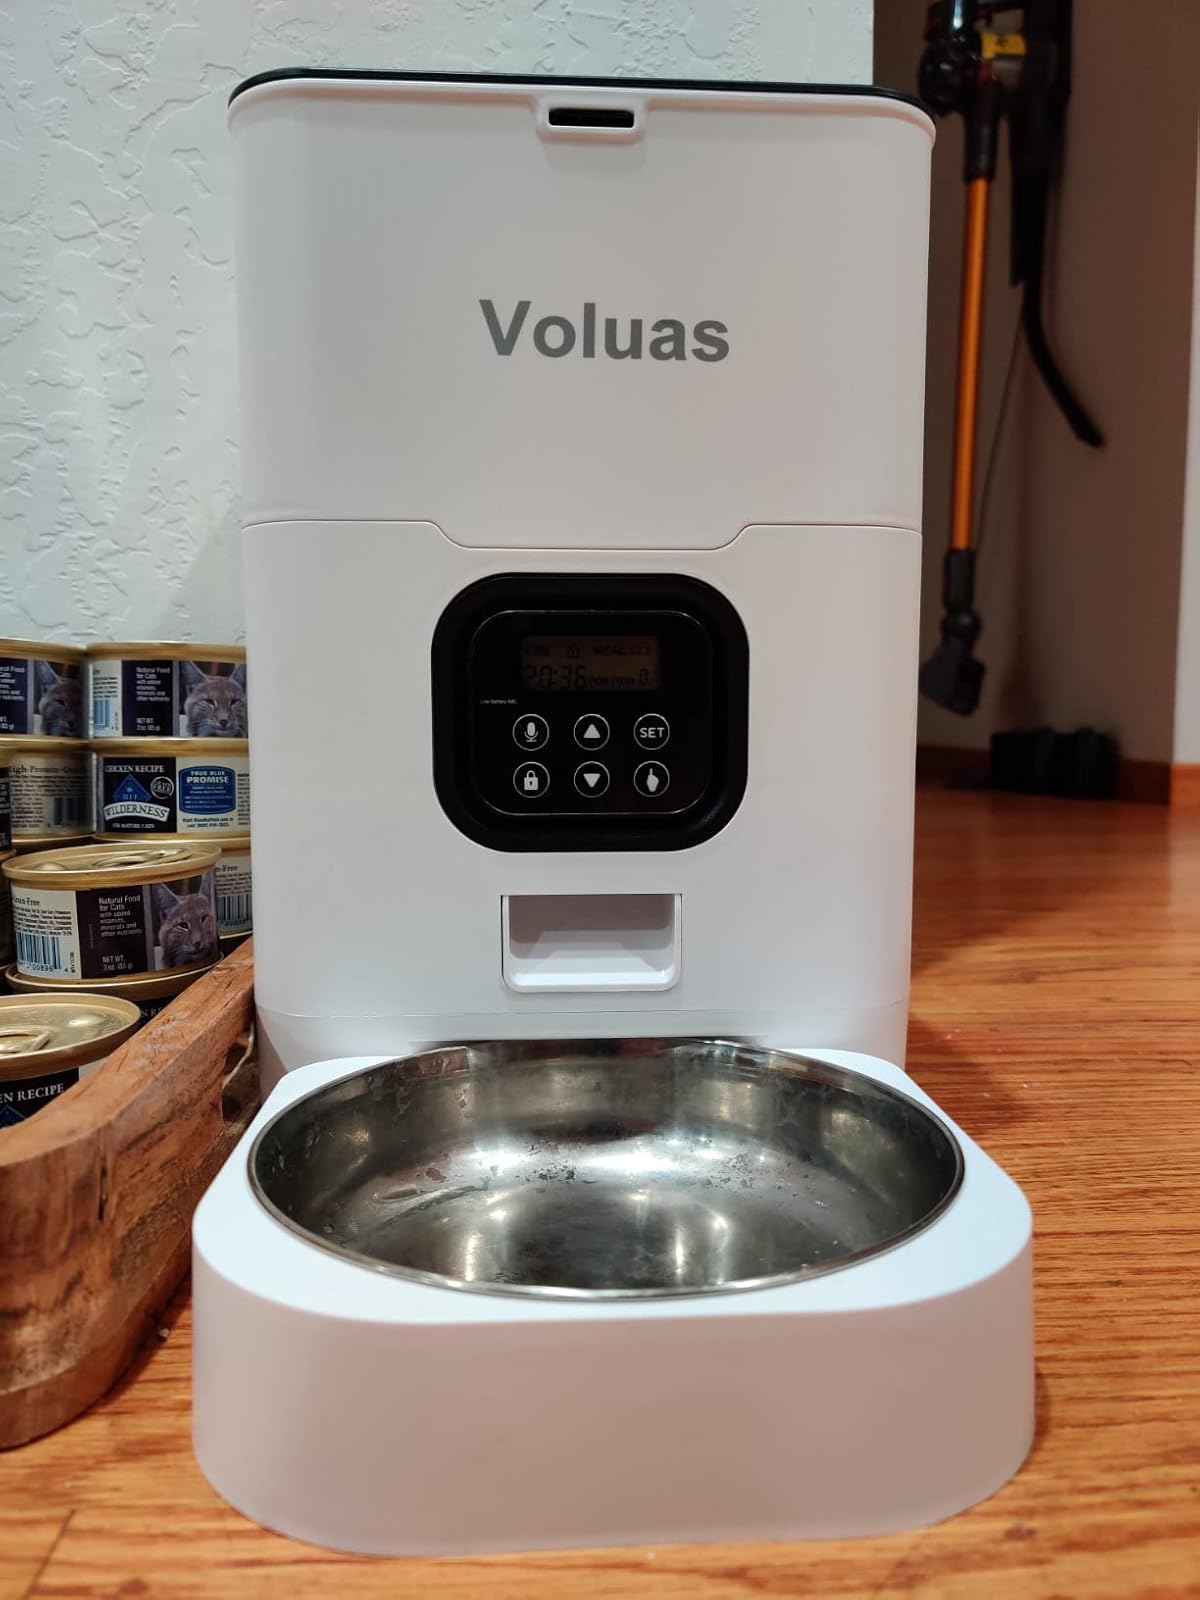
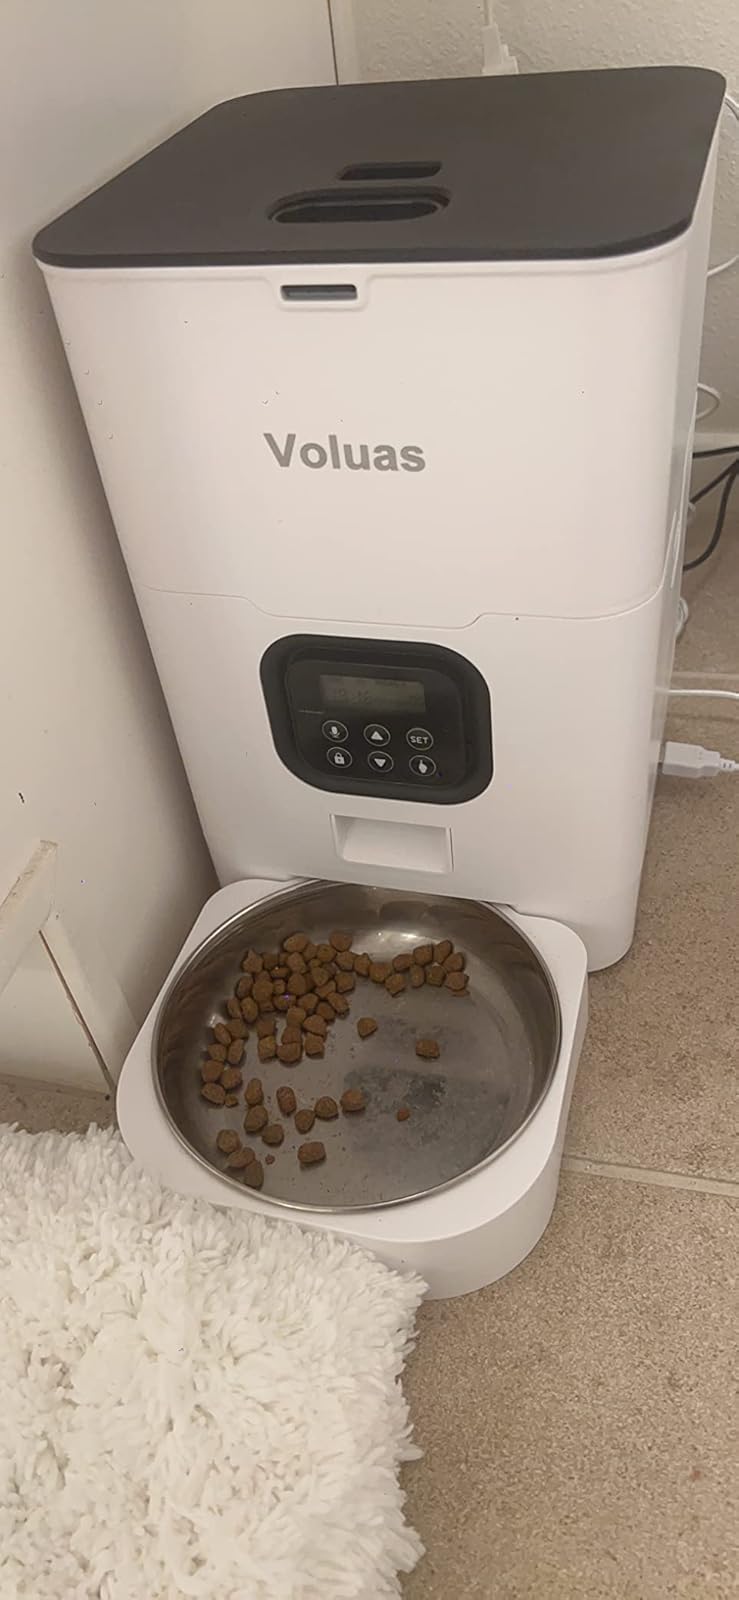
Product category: items_feeder
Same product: yes